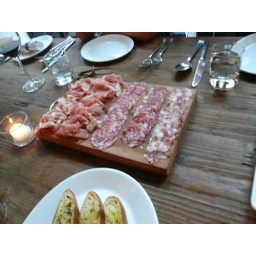
the kick ass carcuterie plate at bar bambino. seriously, melt in your mouth stuff.